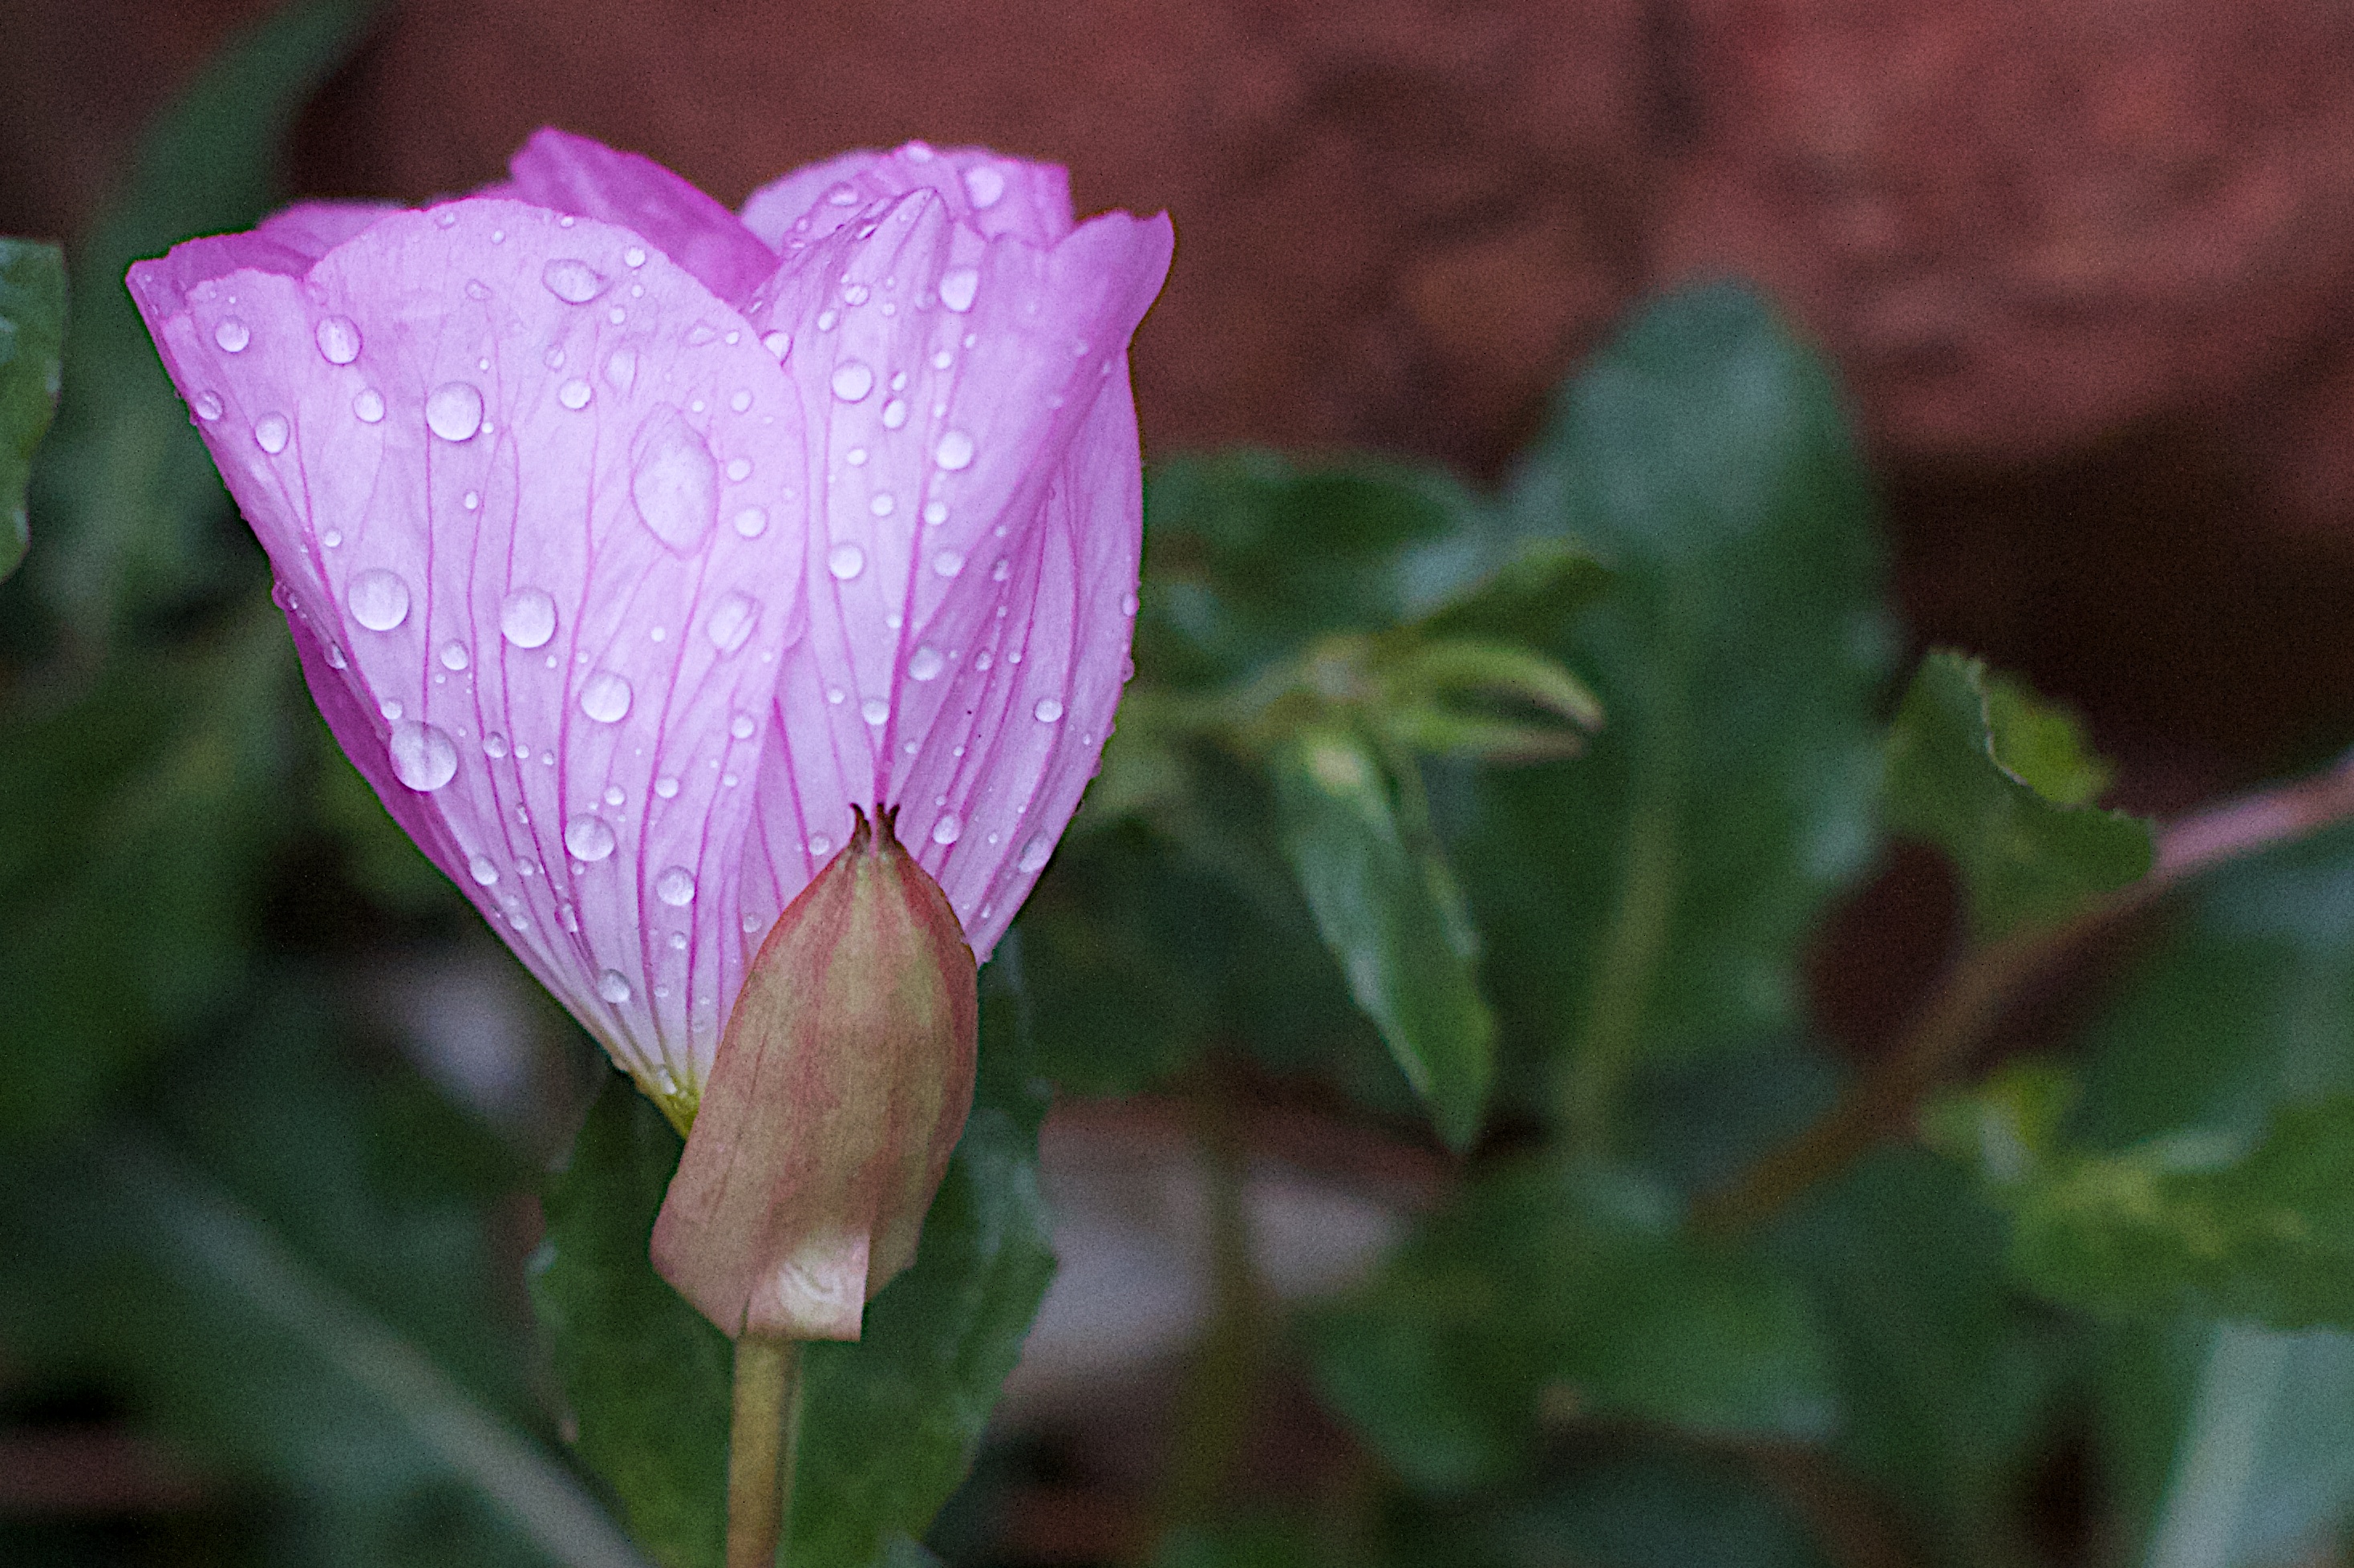
nature, blossom, plant, rain, leaf, flower, petal, botany, flora, wildflower, close up, bud, macro photography, flowering plant, plant stem, land plant